Thomas Cook Group Airlines

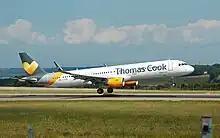
A former Thomas Cook Airlines Airbus A321-200.

As of May 2024, the collective fleet of Thomas Cook Group Airlines Limited and its members included the following aircraft: